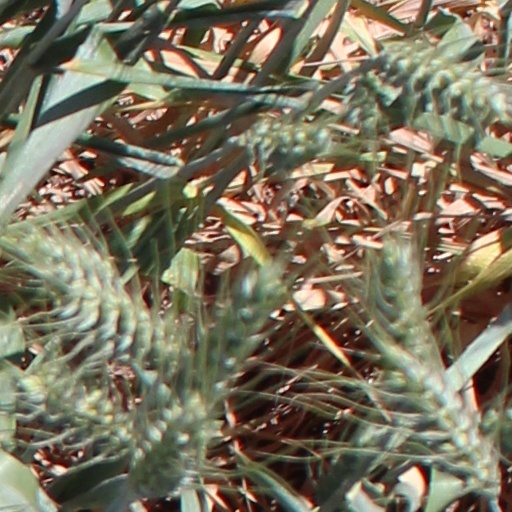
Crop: wheat